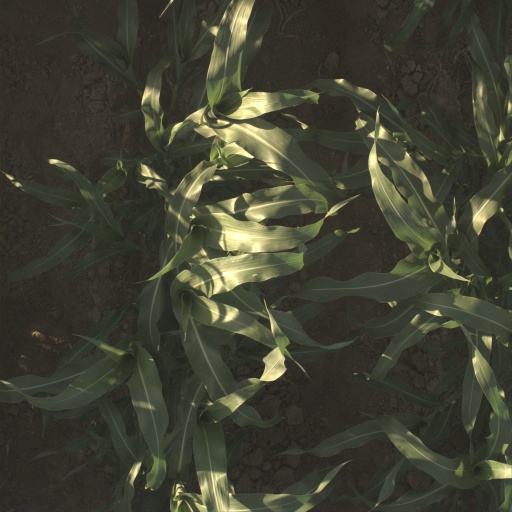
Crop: sorghum